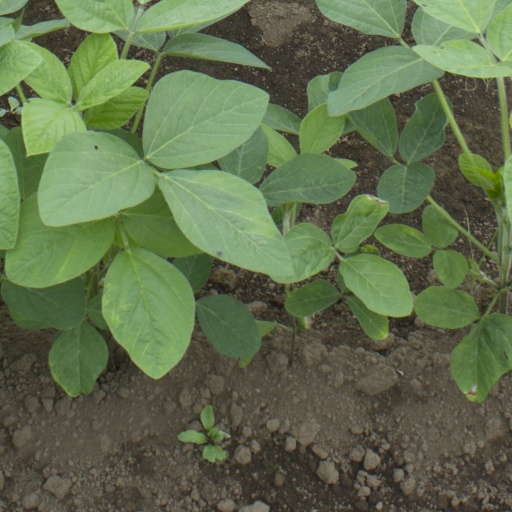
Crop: soybean